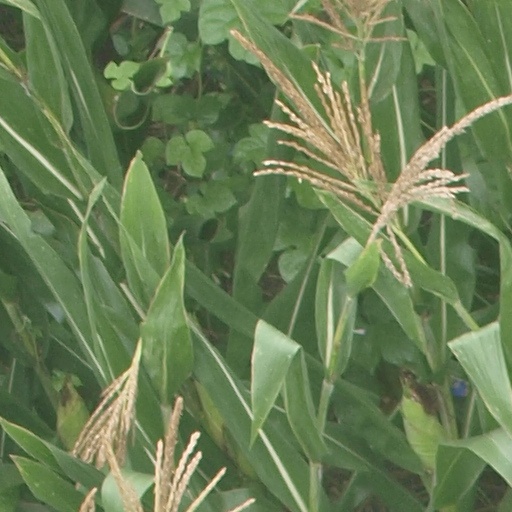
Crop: maize; corn